Limerick Tunnel

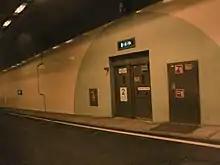
Emergency exit in Limerick Tunnel

The Limerick Tunnel is a , immersed tube tunnel underneath the River Shannon on the outskirts of Limerick city. The tunnel forms part of the N18 Limerick Southern Ring Road. The tunnel is tolled.